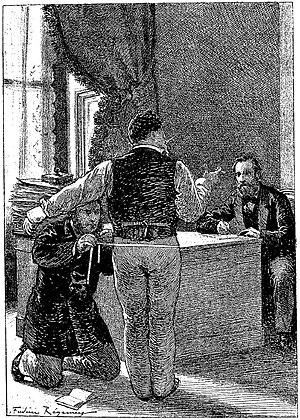
""L'empereur fonde le journal L’Époque, avec le concours de son tailleur M. Dusautoy et de M. Clément Duvernois""."
L’Époque est un journal français fondé en 1865 et publié jusqu'en 1869.